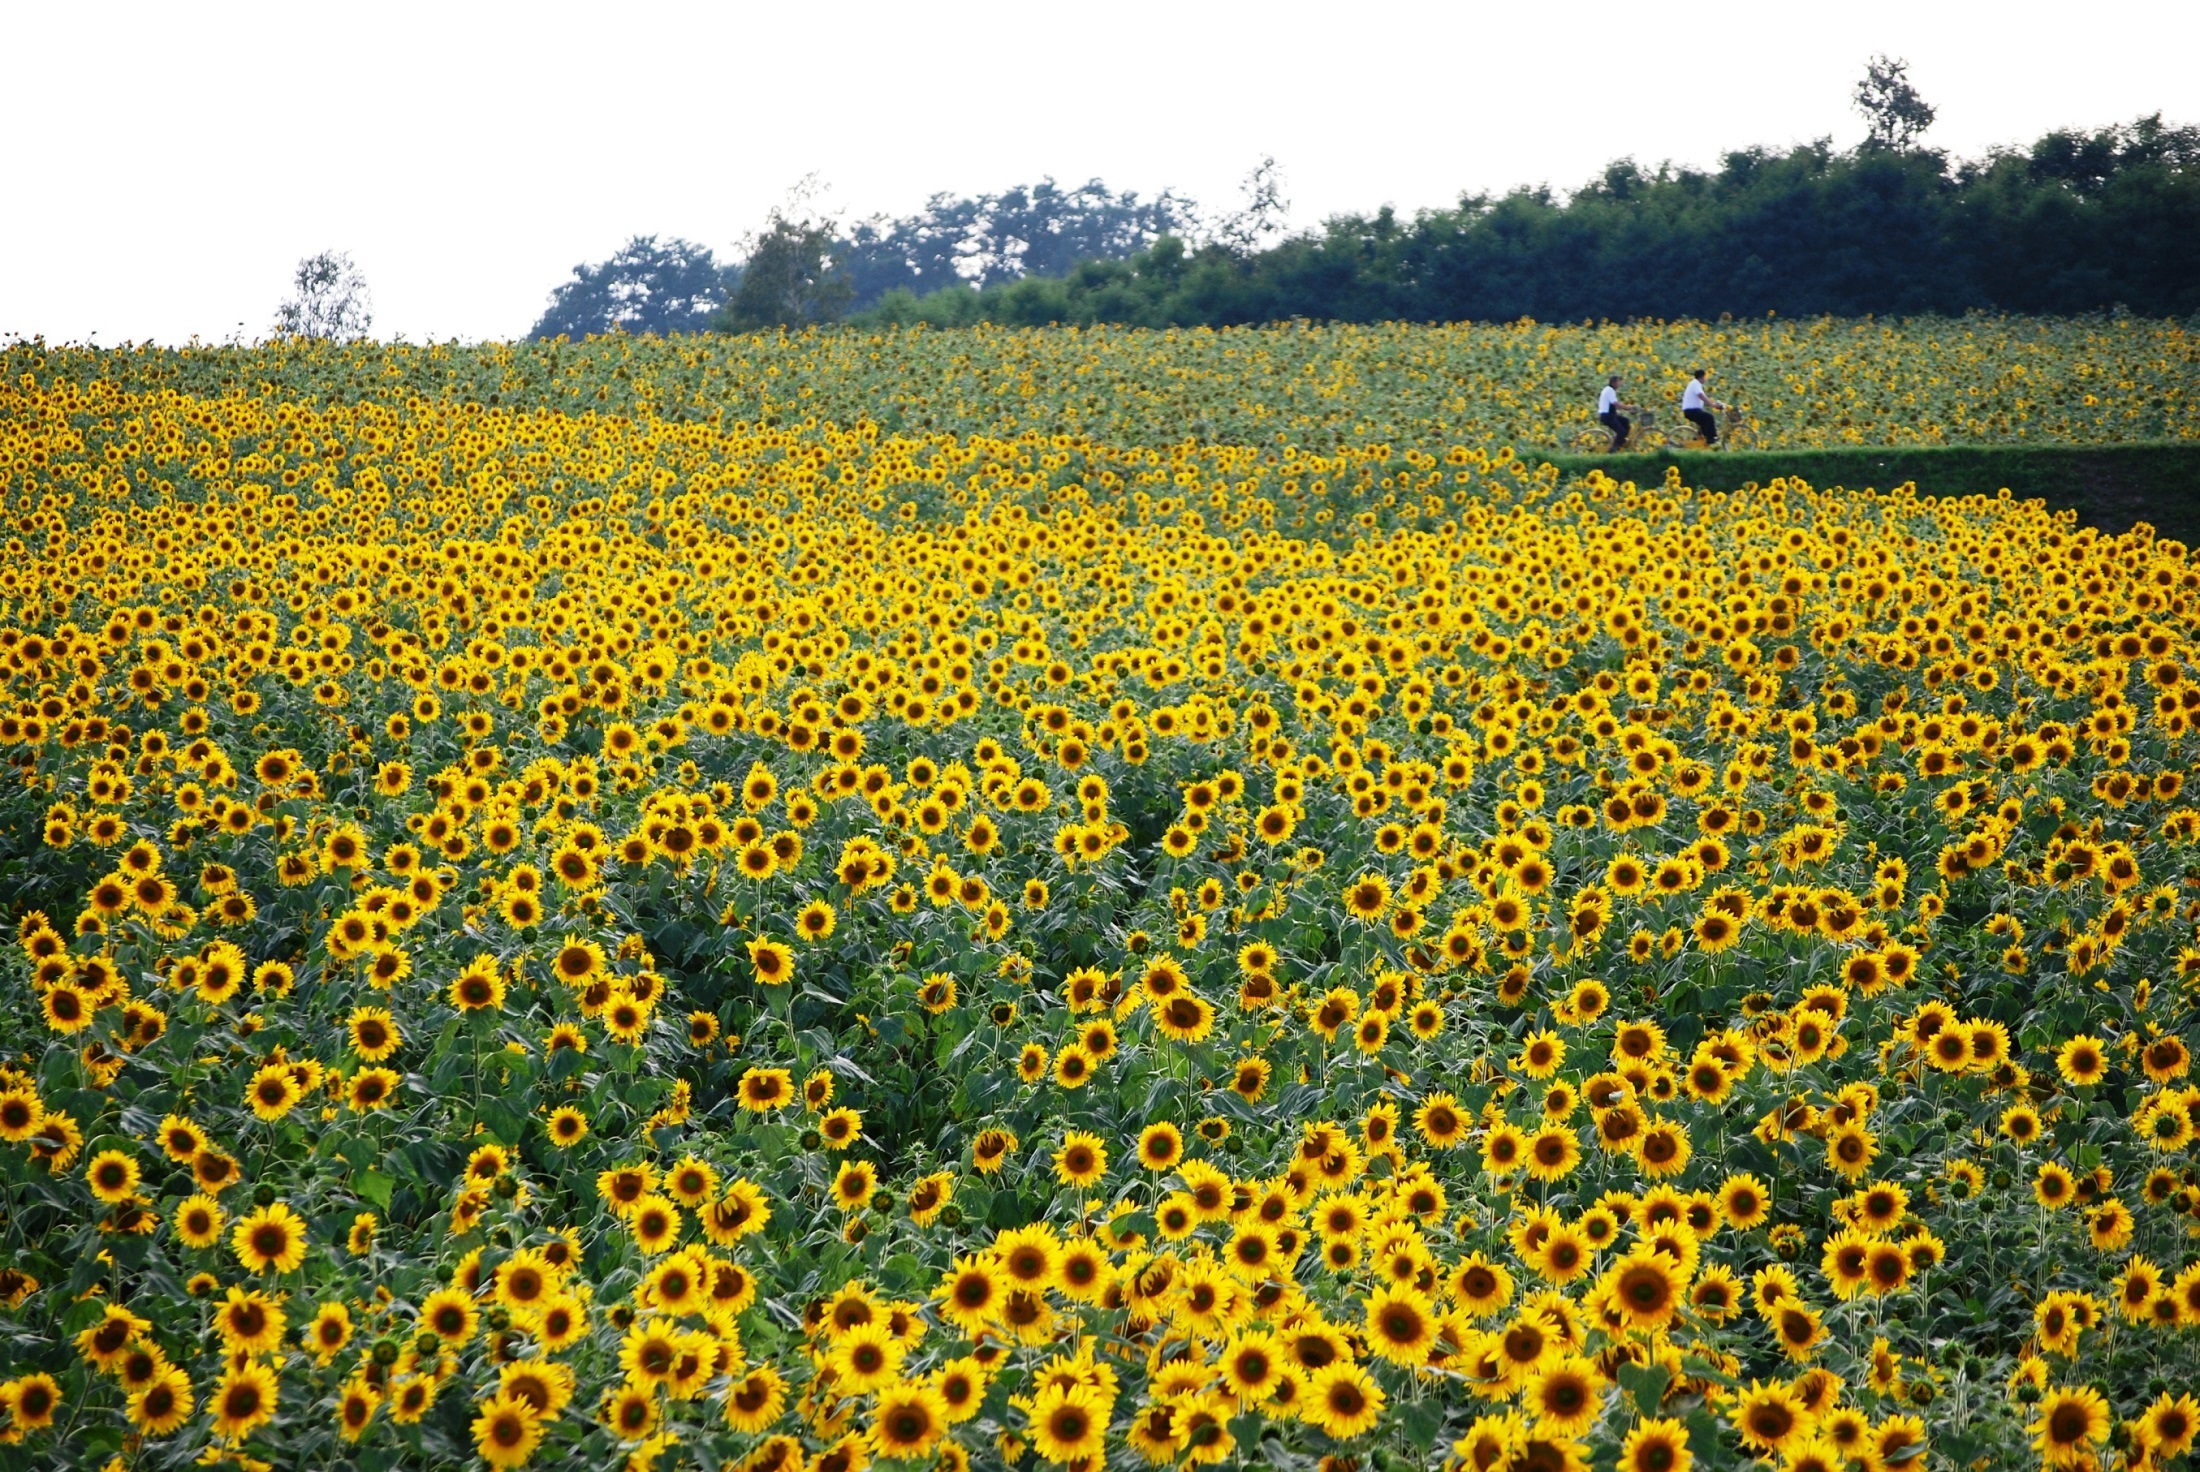
landscape, blossom, plant, field, farm, meadow, prairie, countryside, flower, bloom, floral, rural, produce, natural, blooming, yellow, agriculture, plain, sunflower, wildflower, outdoors, grassland, petals, bright, growing, vibrant, ecosystem, flowering plant, daisy family, land plant